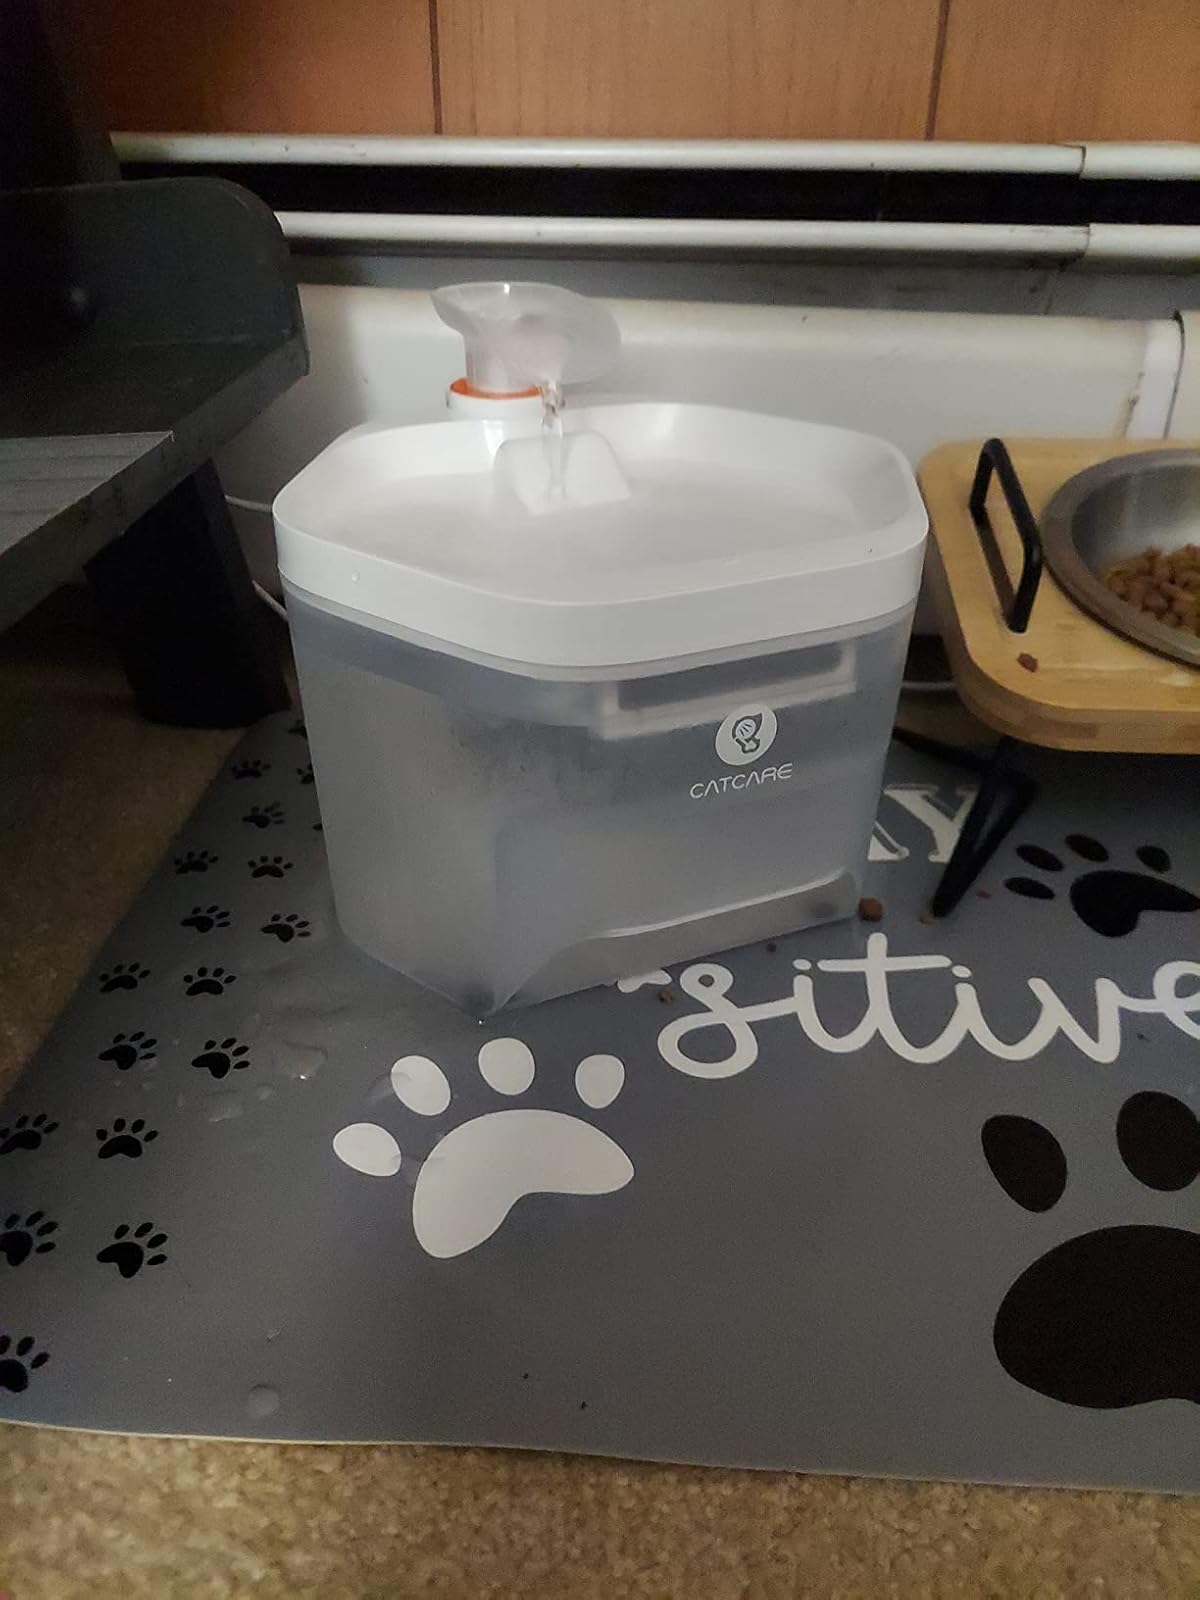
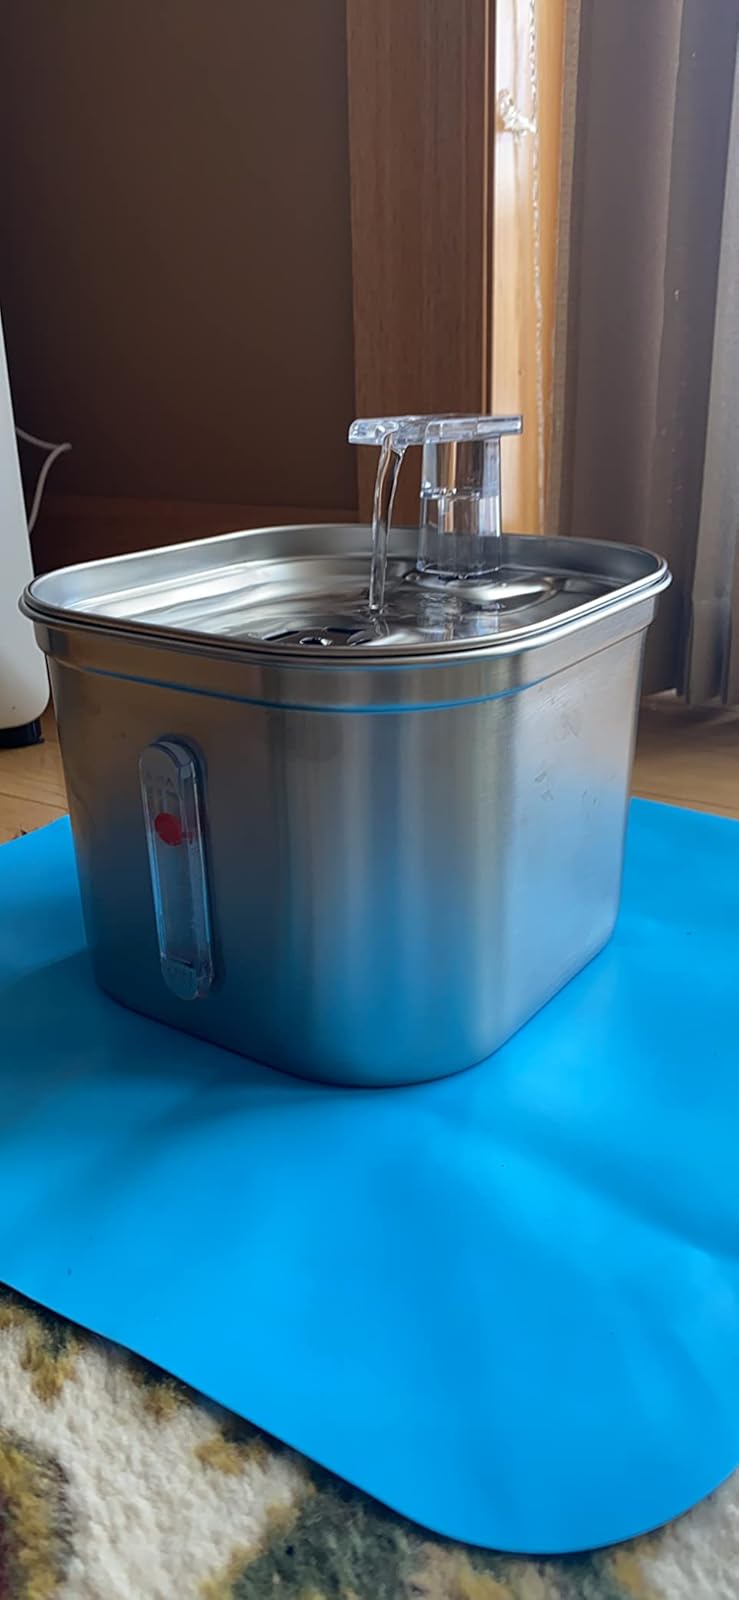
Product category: items_bowl
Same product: no